Abraham Accords

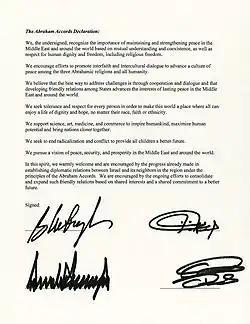
Abraham Accords Declaration

After Trump left office, in February 2021, State Department spokesperson Ned Price said that "the United States will continue to urge other countries to normalize relations with Israel" and that normalization is "not a substitute for Israeli-Palestinian peace... We hope that Israel and other countries in the region join together in a common effort to build bridges and... contribute to tangible progress towards the goal of advancing a negotiated peace between Israelis and Palestinians." Axios reported in March 2021 that the Biden administration supports widening the normalization process to other countries and that it prefers the term "normalization process" to "Abraham Accords". In March 2021, a group of 18 US senators introduced a bill to aid the State Department in developing an appropriate strategy "to strengthen and expand the Abraham Accords and other related normalization agreements with Israel."